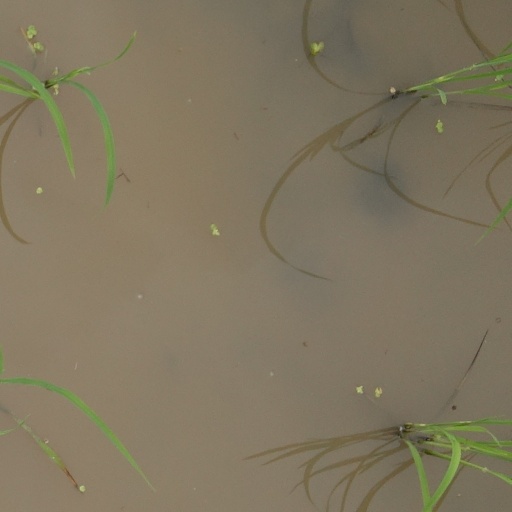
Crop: rice